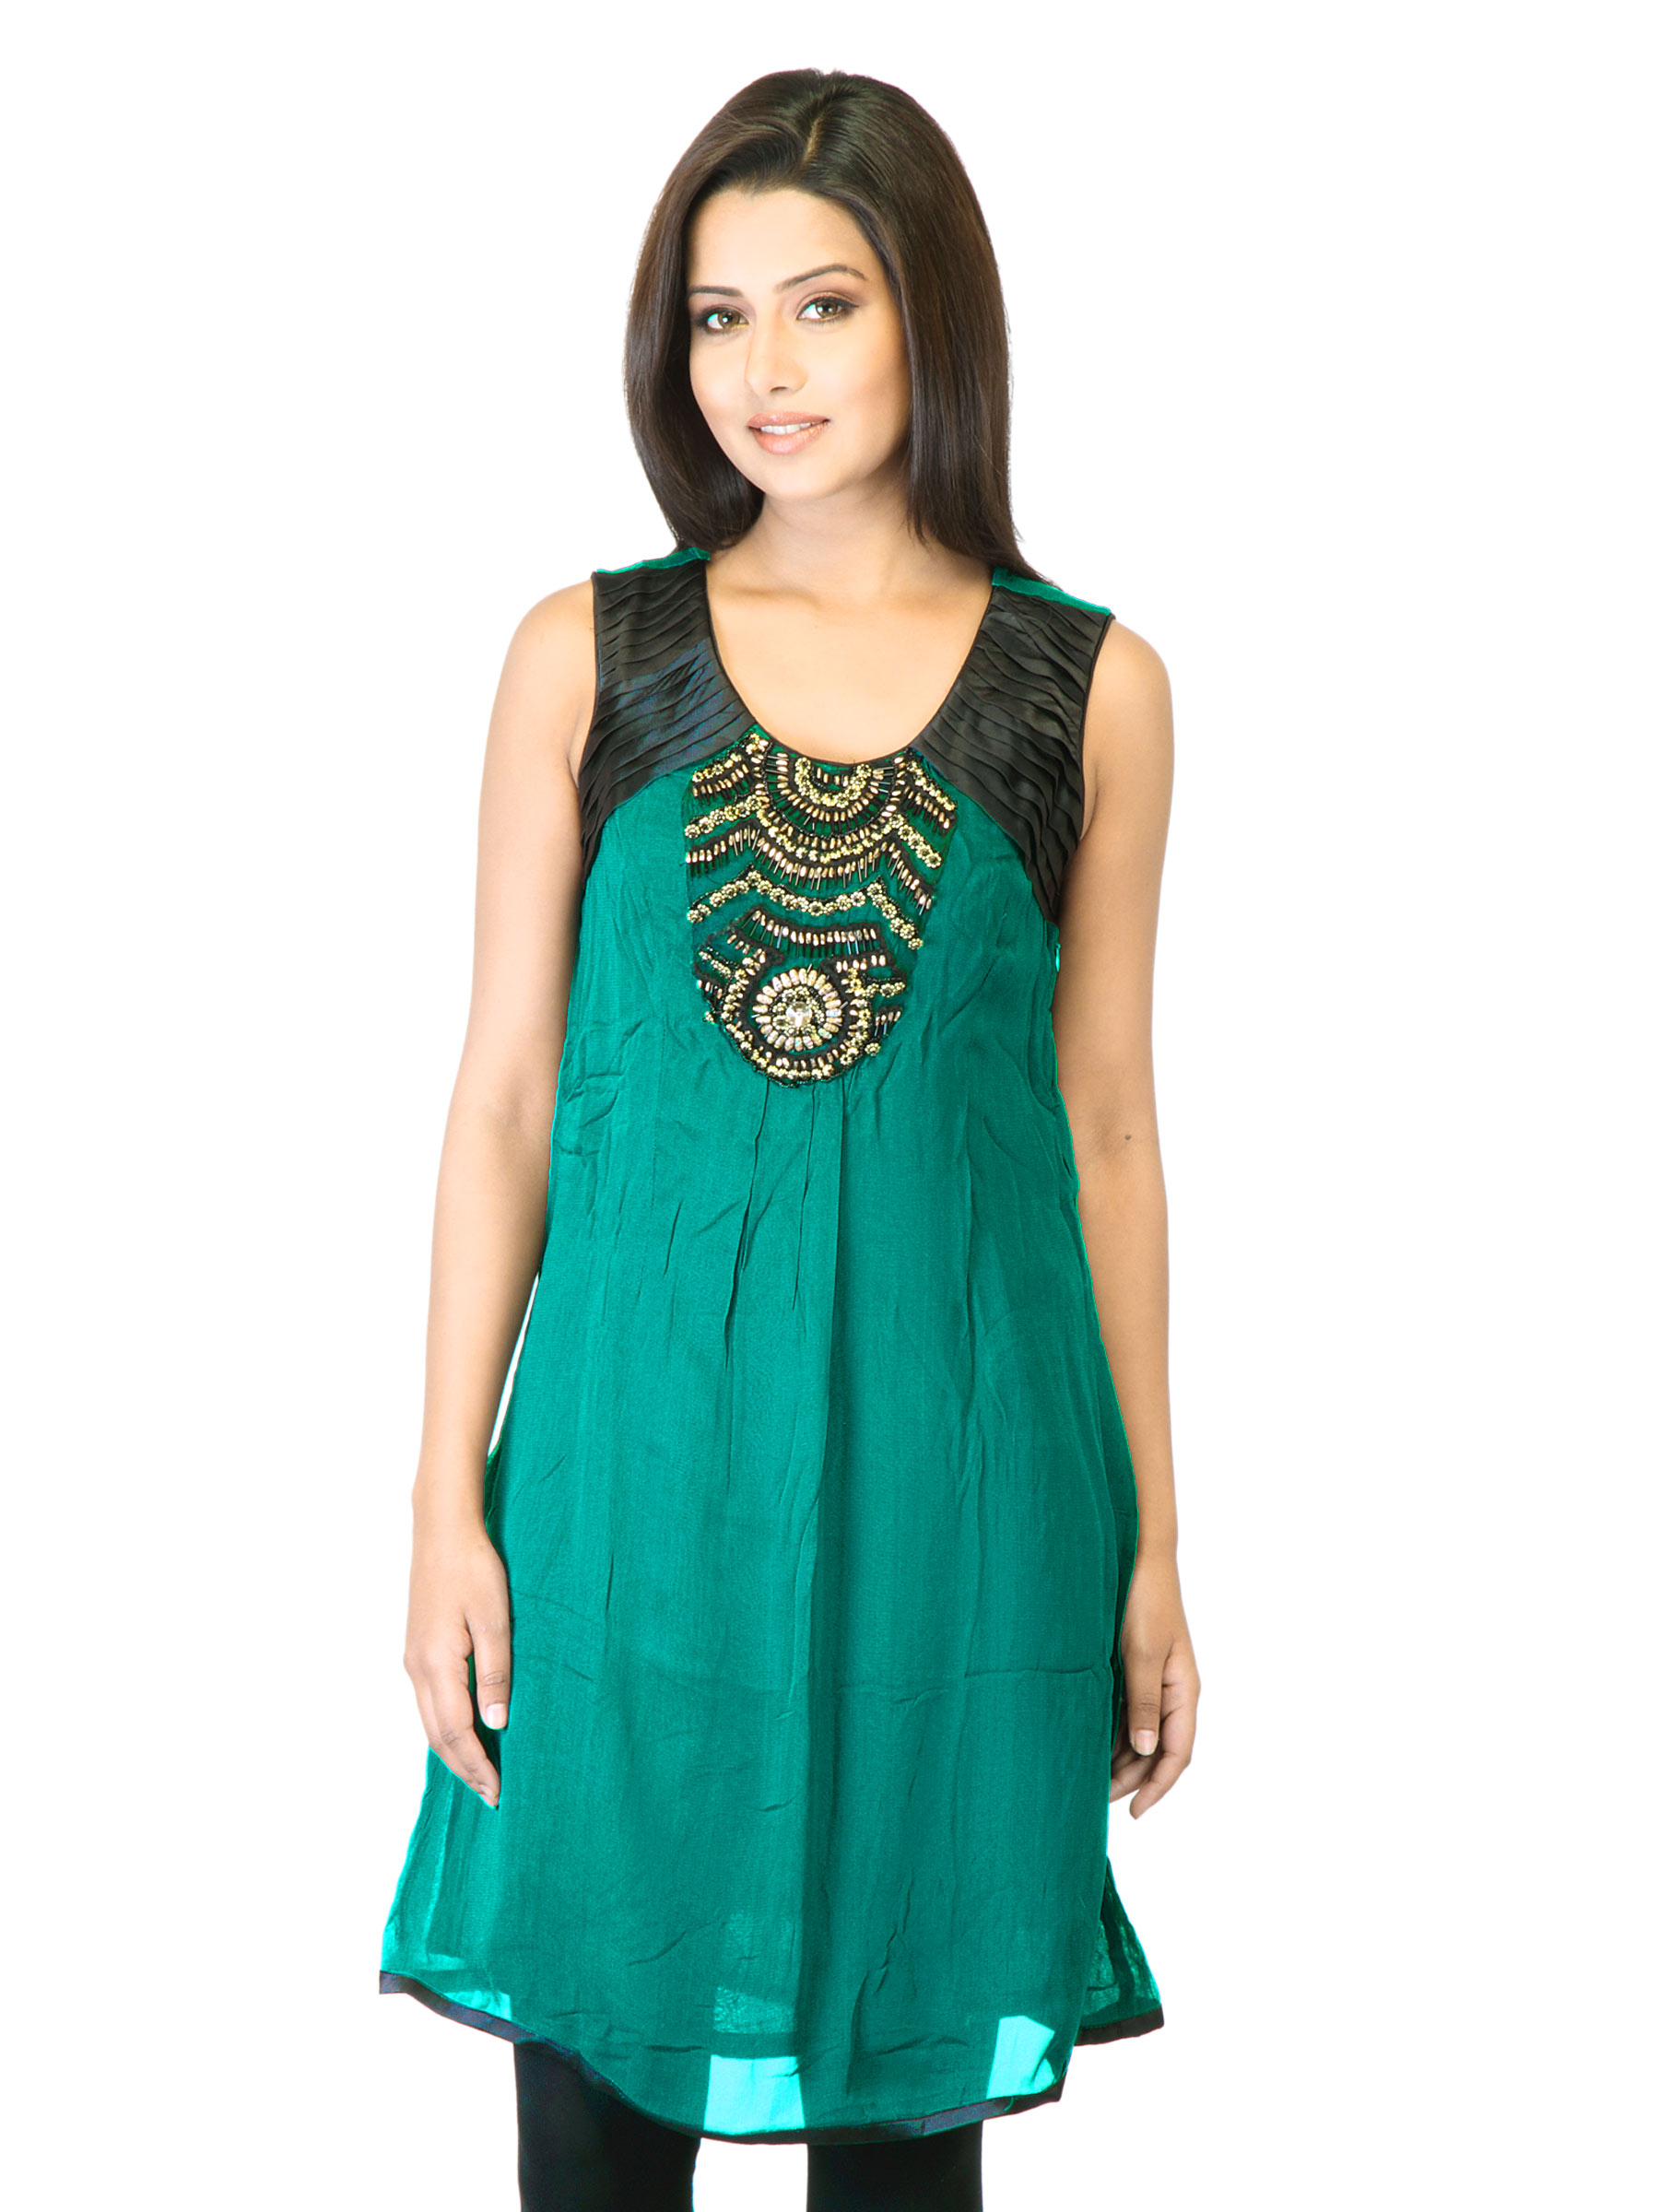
La-Emotio Women Green Kurta
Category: Apparel / Topwear / Kurtas
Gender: Women
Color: Green
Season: Fall 2011
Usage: Ethnic